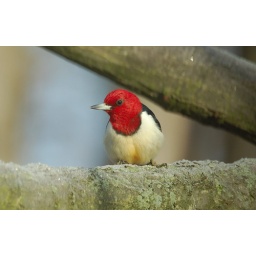
Taken handheld through a glass window on a cold, frosty December morning here in Maineville, Ohio 12-18-07